Government of Alberta

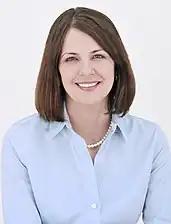
Danielle Smith is the current premier, Alberta's head of government

The term "Government of Alberta", or more formally, "Majesty's Government" refers to the activities of the "Lieutenant Governor-in-Council". The day-to-day operation and activities of the Government of Alberta are performed by the provincial departments and agencies, staffed by the non-partisan public service, and directed by the elected government.